Lagash

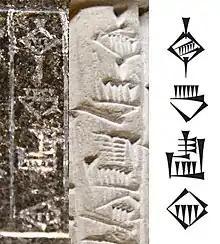
The name "Lagash Ki" ("Country of Lagash") on inscriptions of Gudea, in monumental linear script and cuneiform script on clay.

Lagash is one of the largest archaeological sites in the region, measuring roughly 3.5 kilometers north to south and 1.5 kilometers east to west though is relatively low being only 6 meters above the plain level at maximum. Much of the older area is under the current water table and not available for research. A drone survey posited that Lagash developed on four marsh islands some of which were gated, but the notion that the city was marsh-based is in contention. Estimates of its area range from . The site is divided by the bed of a canal/river, which runs diagonally through the mound. The site was first excavated, for six weeks, by Robert Koldewey in 1887.